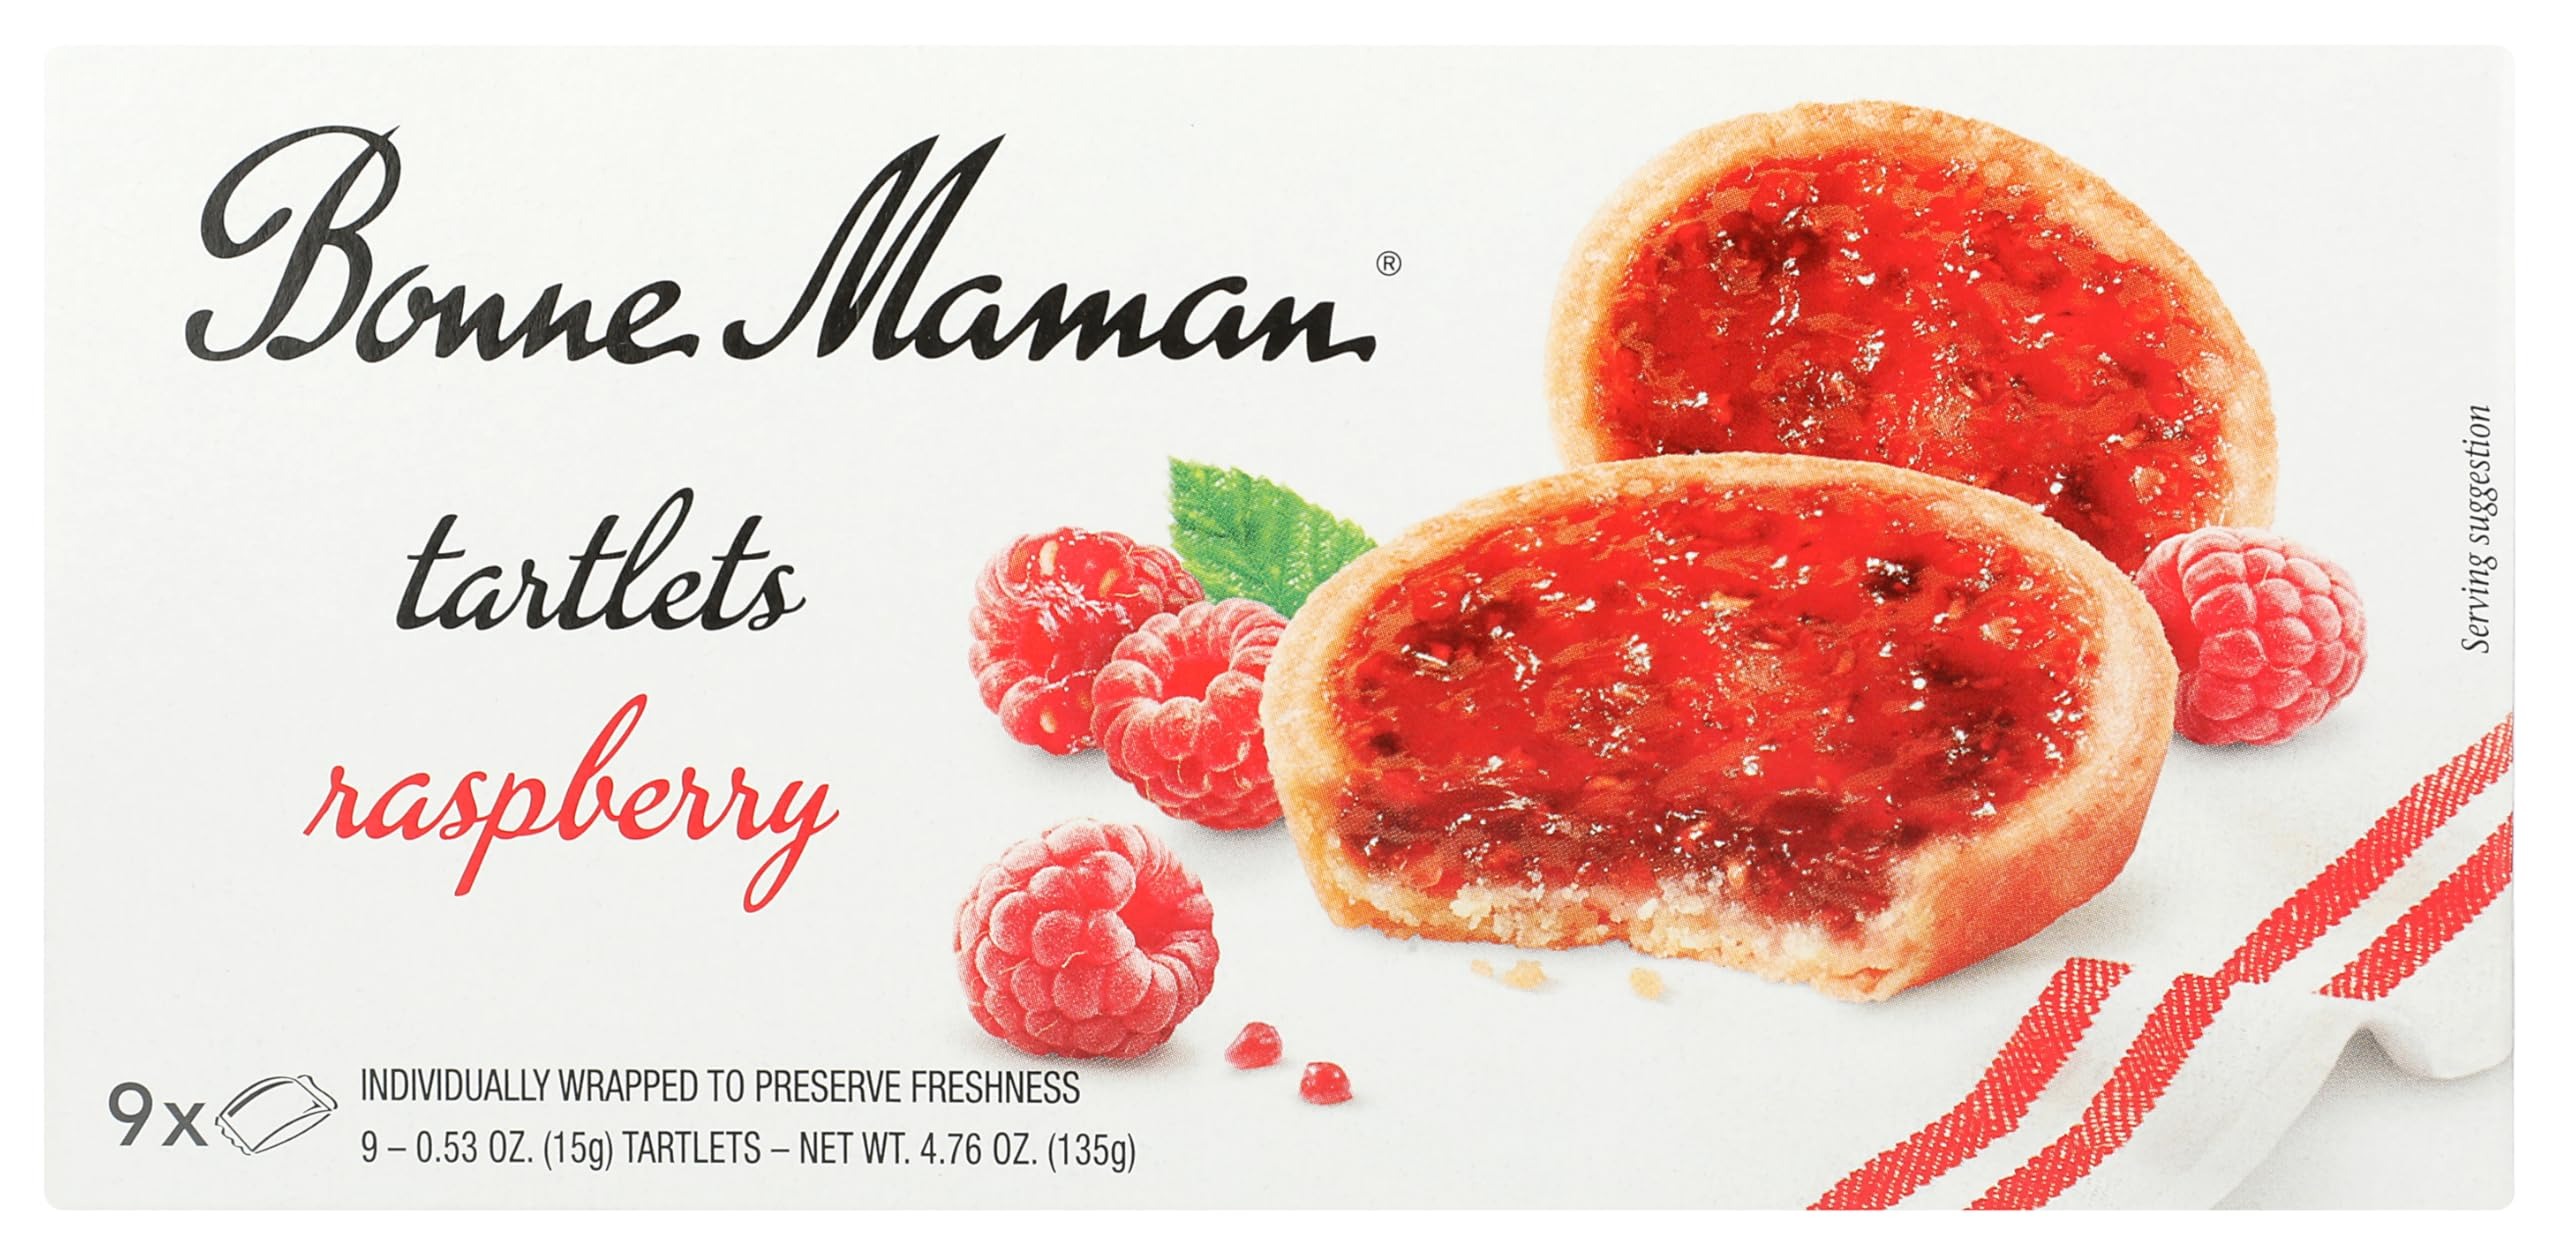
Item Name: Bonne Maman Raspberry Tartlets, 4.41 oz (Pack of 1)
Bullet Point 1: Each tartlet is individually wrapped to preserve its delicious taste allowing you to conveniently take anywhere or to easily share with your loved ones.
Bullet Point 2: Made with sugar, wheat flour, butter and raspberry filling
Bullet Point 3: 9 tartlets per box
Bullet Point 4: Contains egg, milk and wheat
Bullet Point 5: Available in additional flavors, sold separately
Value: 4.41
Unit: Ounce

Price: 5.945